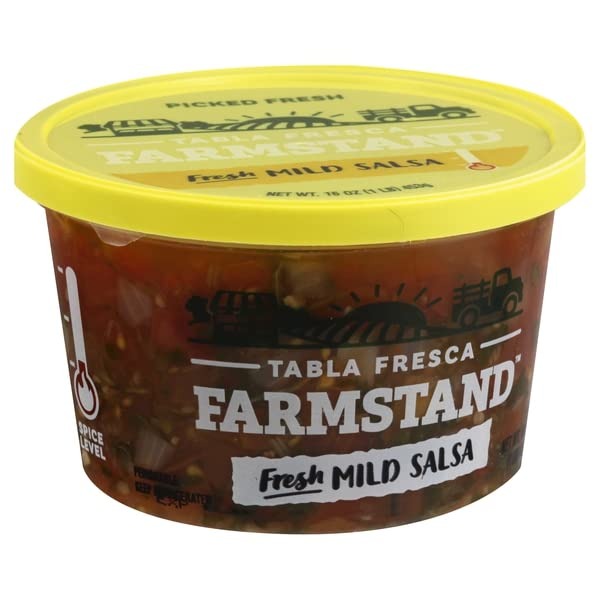
Item Name: Tabla Fresca, Farmstand Salsa Mild Fresh, 16 Ounce
Product Description: Gluten free. Peanut free. www.tabla-fresca.com. how2recycle.info.
Value: 16.0
Unit: Ounce

Price: 4.26